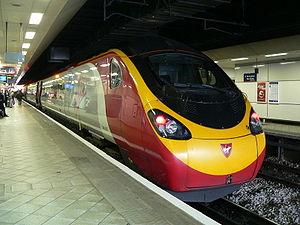
Les ETR 460 sont une série de rames automotrices électriques pendulaires des chemins de fer italiens mises en service à partir de 1993. Ces rames, à la ligne effilée dessinée par Giugiaro, sont une évolution des ETR 450.